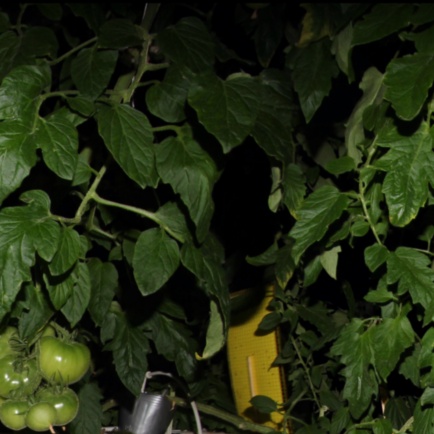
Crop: tomato